Organ, New Mexico

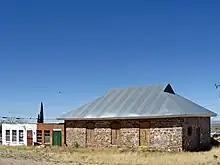
Organ's old schoolhouse, May 2010

Organ was started as a mining camp prior to the American Civil War. However, it was not officially established as a community until 1883. President Chester A. Arthur granted the parcel of land under congressional approval through a federal land grant to the Organ Mining Corporation in 1883. Mining operations near Organ produced gold, lead, iron, silver and other minerals. Actual mining in the Organ town site was prohibited. The largest production mine was the "Torpedo Mine". Organ originally had its own school, constable's office, community center, town square, post office, hotel, business district and cemetery. Organ also had two large mining furnaces for smelting ore and a geological assay office belonging to the mining company. In 1885 Organ's population was over 1,500 people.